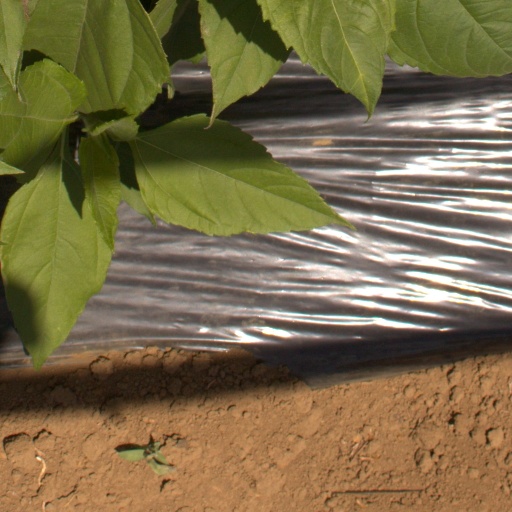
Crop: Jerusalem artichoke